Flatfoot in Africa

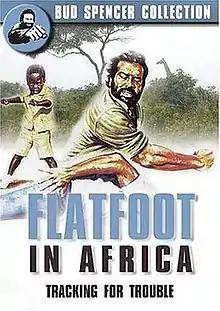

Piedone l'africano (internationally released as Flatfoot in Africa, "Knock-Out Cop" and "The K.O. Cop") is a 1978 Italian "poliziottesco"-comedy film directed by Steno and starring Bud Spencer. It is the third and penultimate chapter in the "Flatfoot" film series.